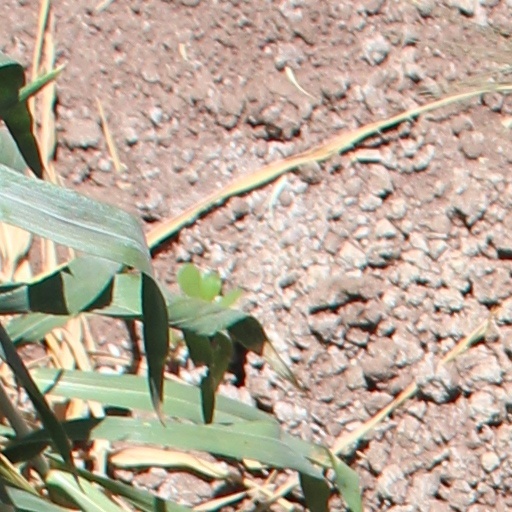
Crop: wheat